El Año Viejo

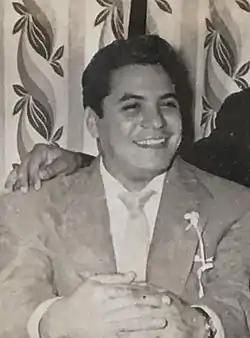
Tony Camargo

The most popular version of the song was recorded by Mexican singer, Tony Camargo in 1955. Another version, by Aniceto Molina, was selected by Hip Latina in 2017 as one of the "13 Old School Songs Every Colombian Grew Up Listening To" and described as a "legendary song" that was "a guaranteed song on the playlist for every New Year's Eve party." Celia Cruz's version was posthumously included on the compilation album "Navidad Carbena" (2003) and reached number 12 on the "Billboard" Hot Latin Songs chart and number one on the "Billboard" Tropical Airplay chart in the United States.